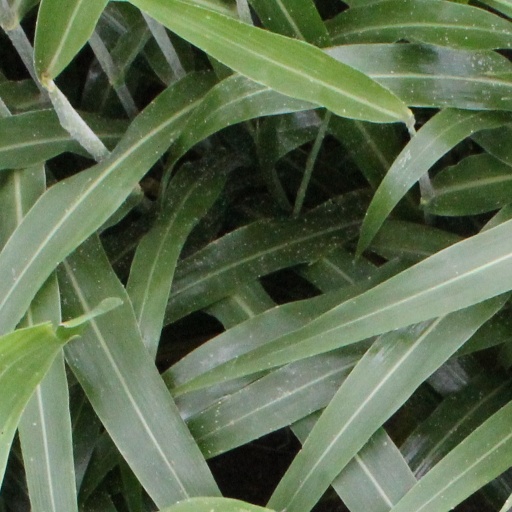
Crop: sorghum